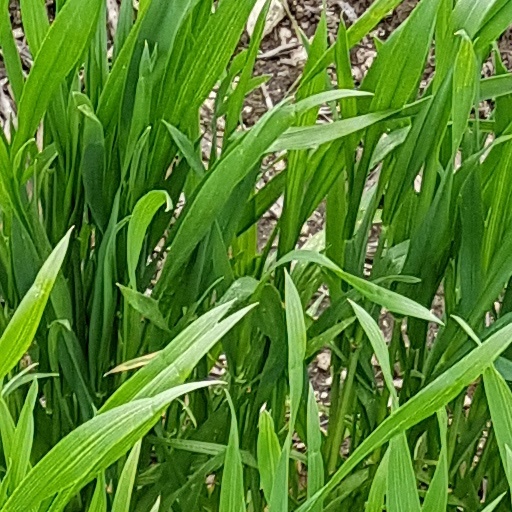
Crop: wheat